Zbigniew Drzewiecki

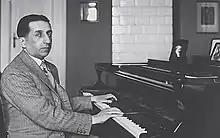
Drzewiecki in the 1930s

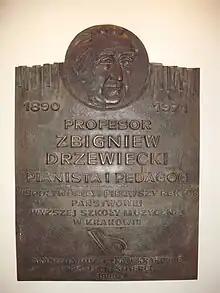
Drzewiecki's memorial plaque, Academy of Music in Kraków

Zbigniew Drzewiecki (8 April 189011 April 1971) was a Polish pianist who was for most of his life a teacher of pianists. He was especially associated with the interpretation of Frédéric Chopin's works. His pupils include several famous pianists of the 20th century, and his influence was therefore very pervasive.